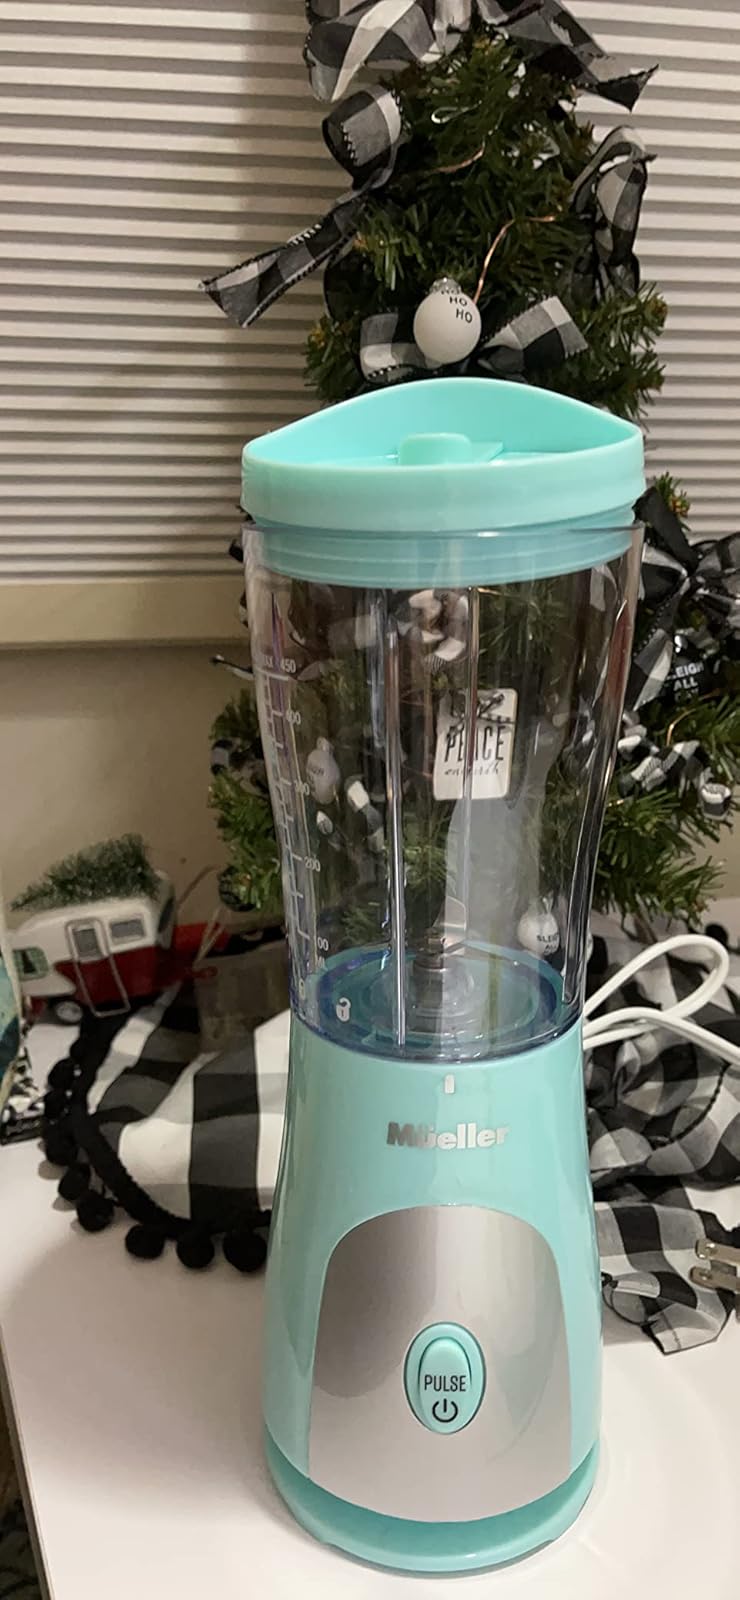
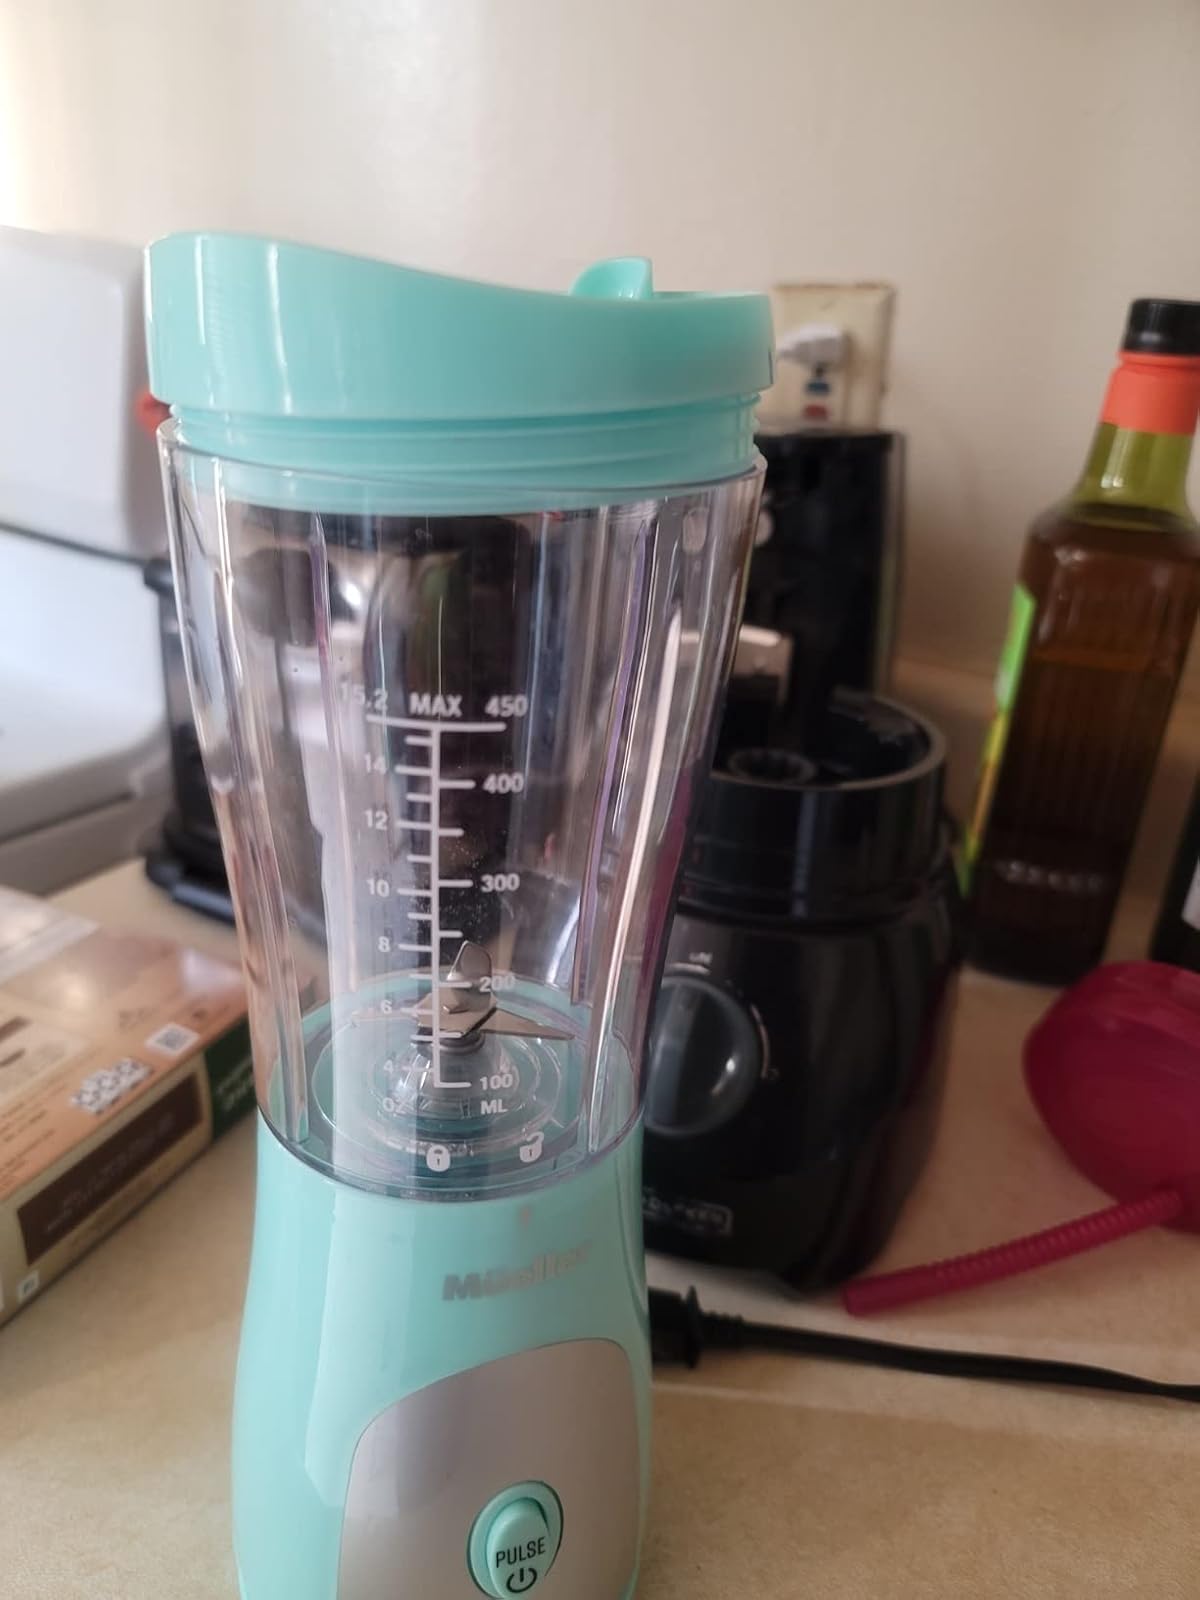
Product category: items_blender
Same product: yes